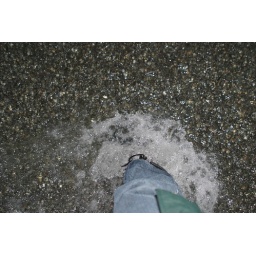
Patrick, the public information officer/photographer, was walking across the road and lost his shoe in the current of the makeshift river.